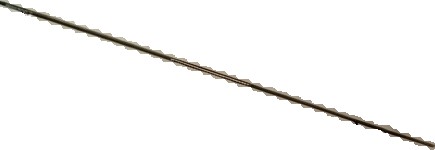
Surface category: rod_bar